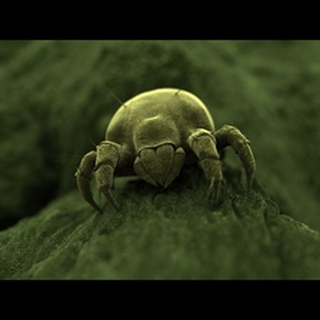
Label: wheat_mite